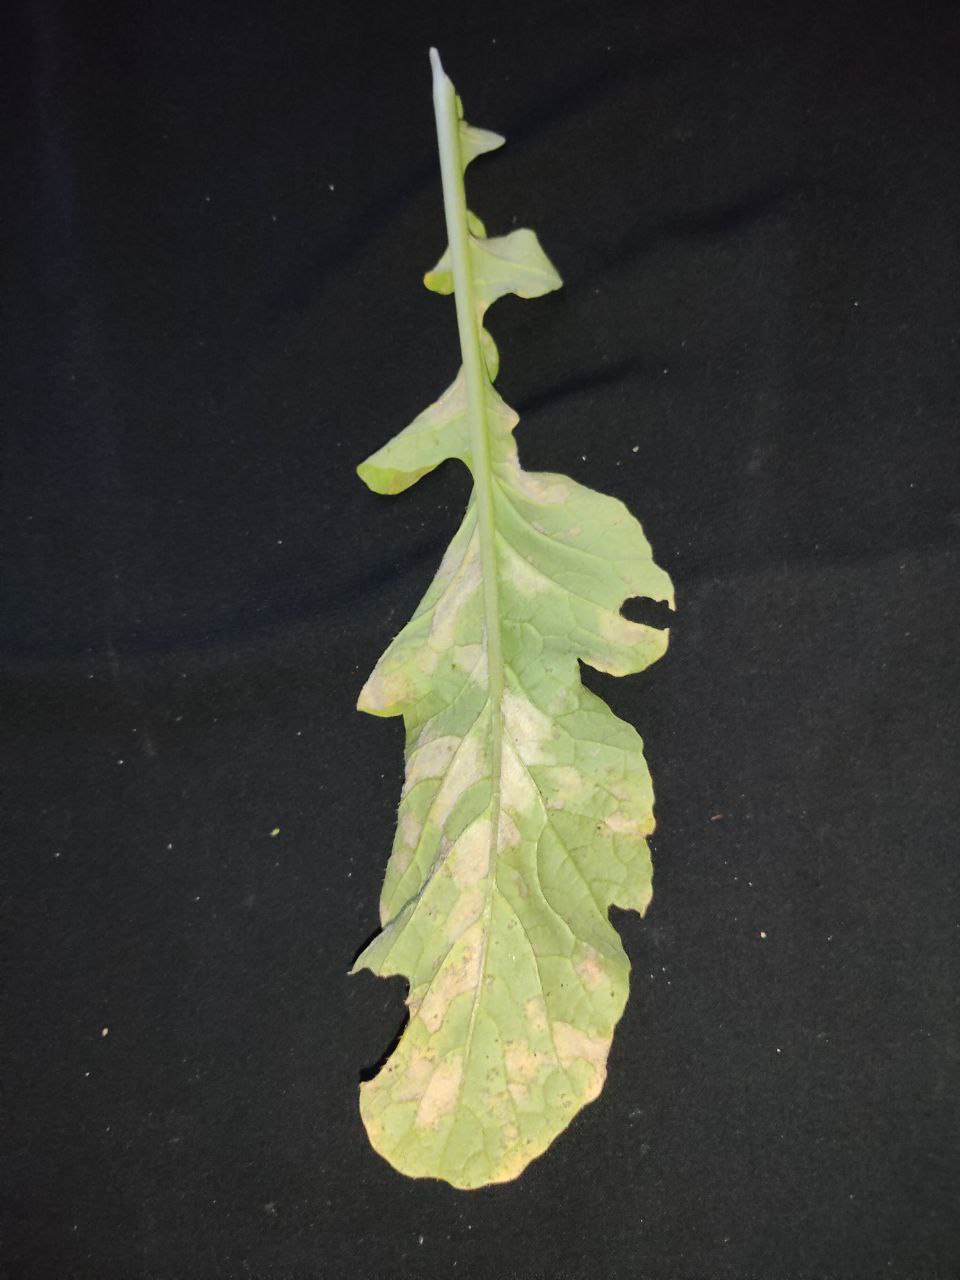
Label: Mosaic virus